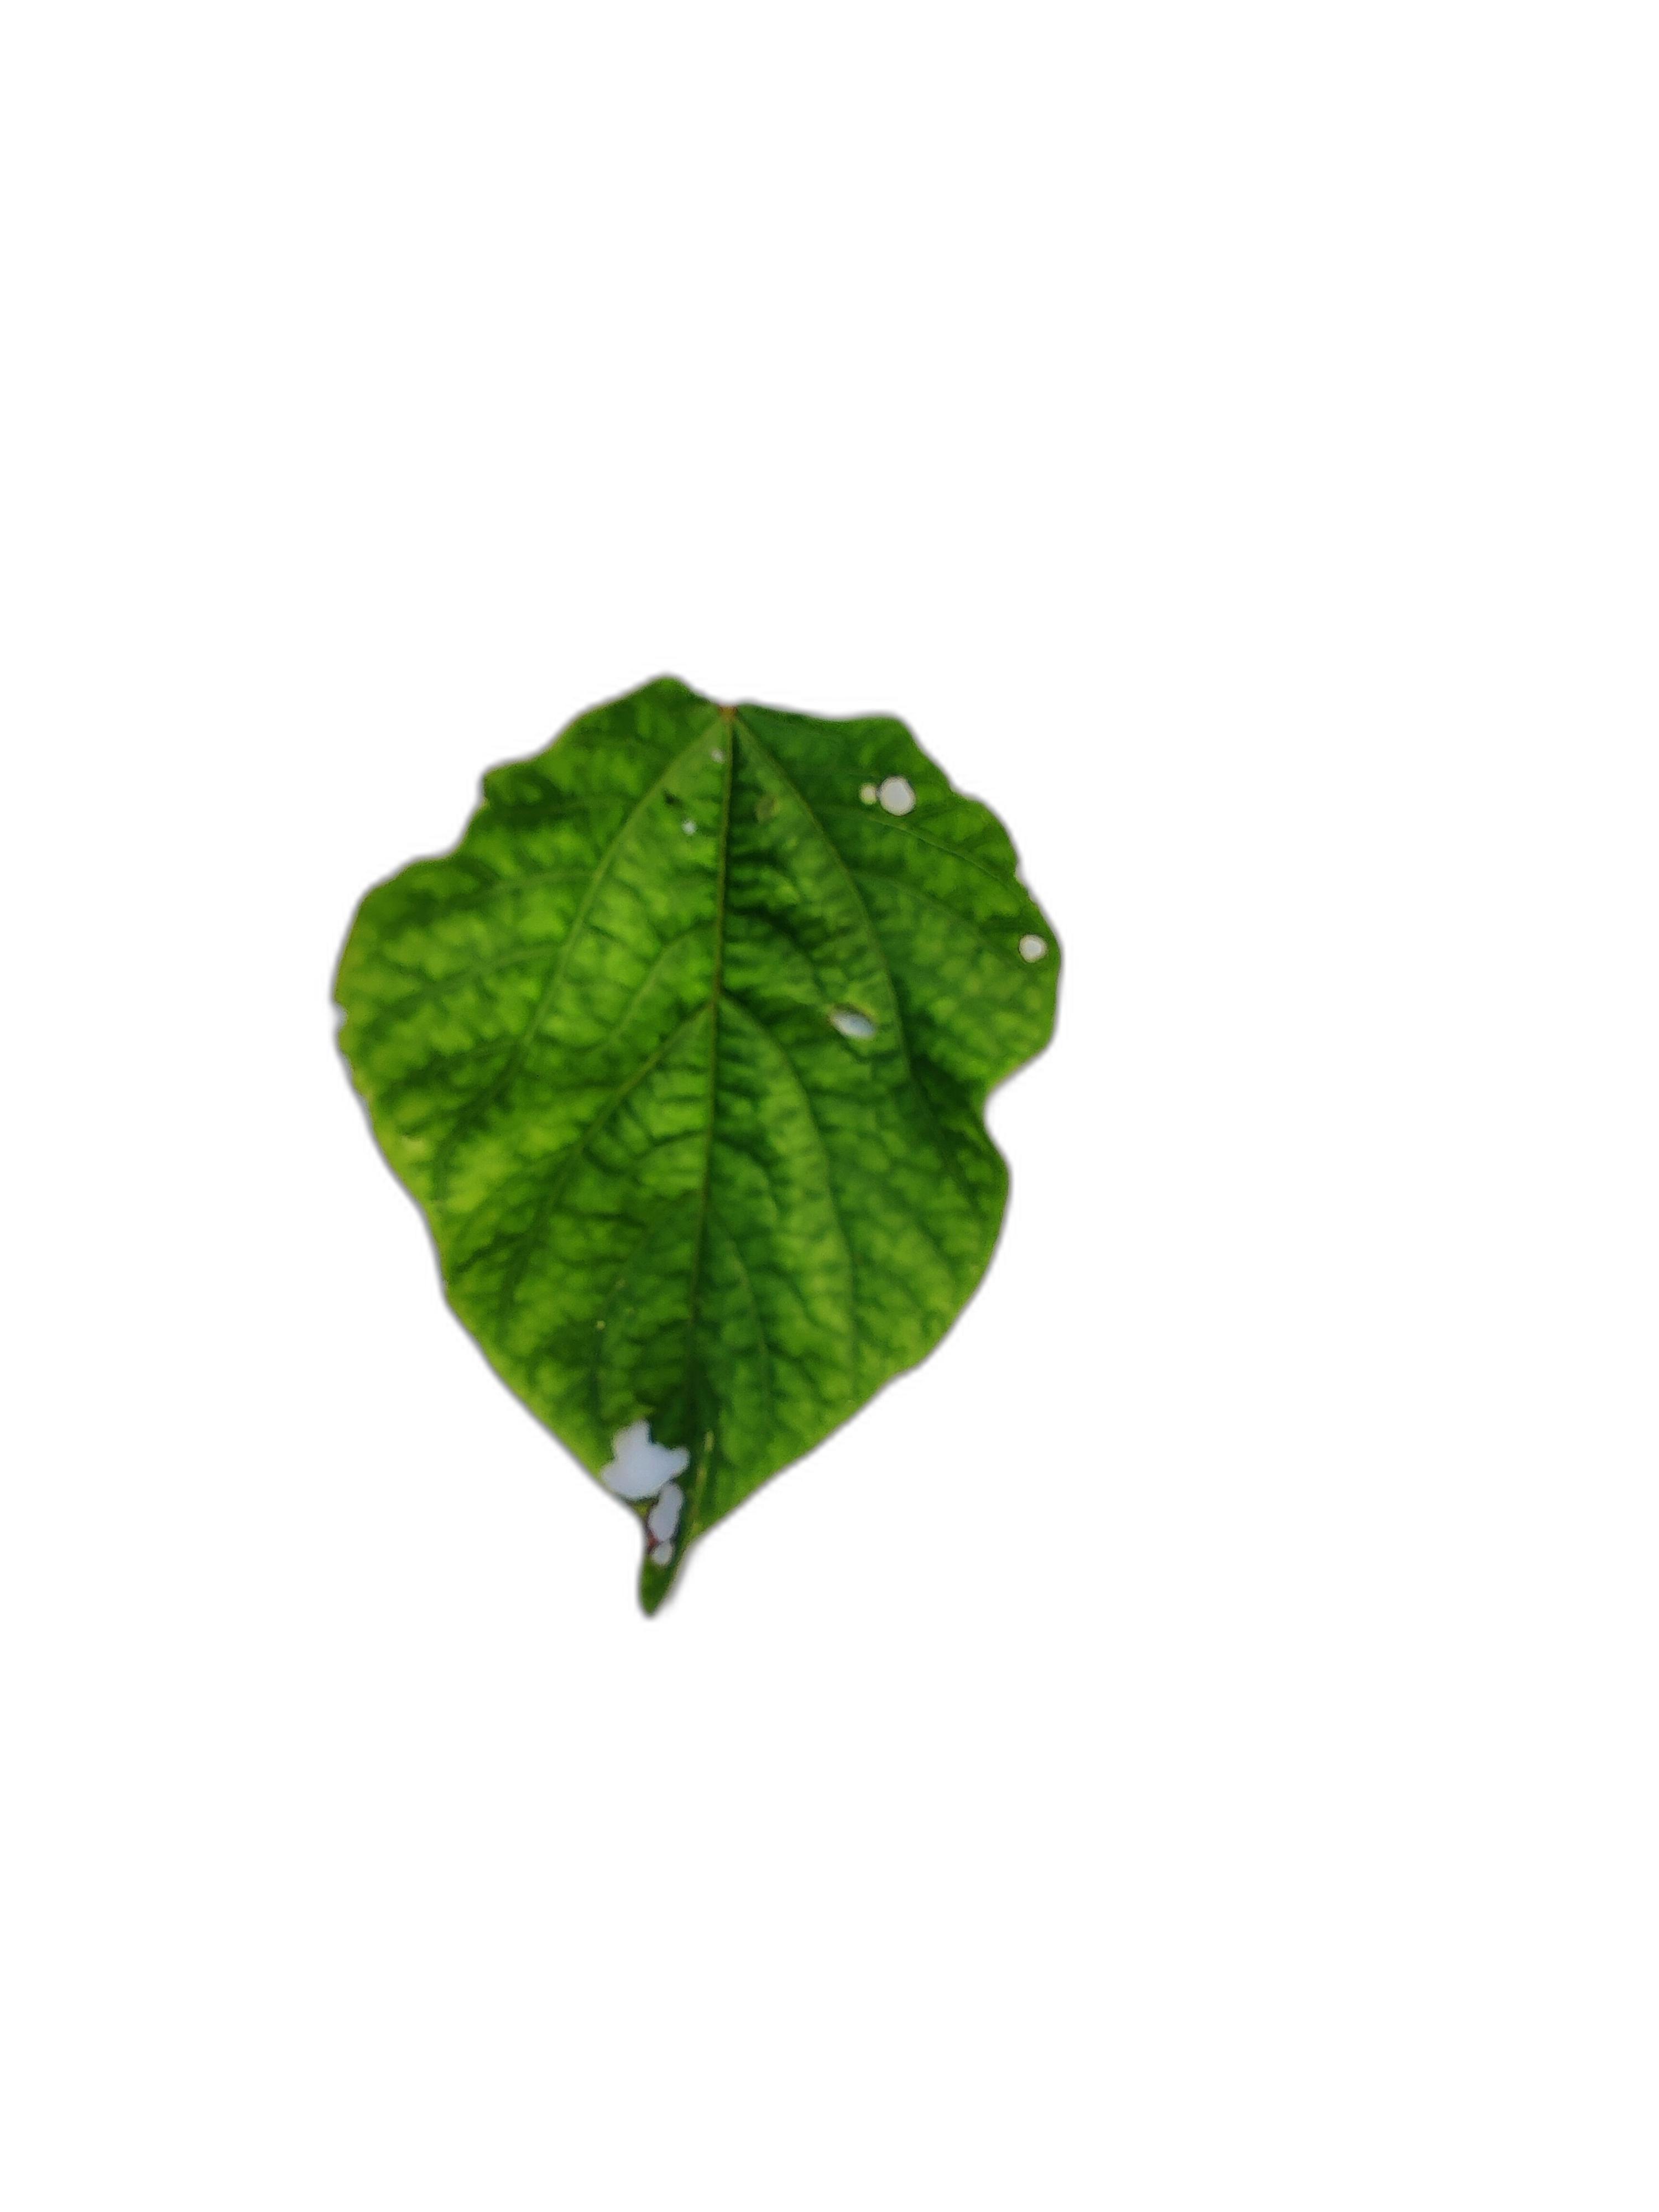
Label: Leaf Crinkle